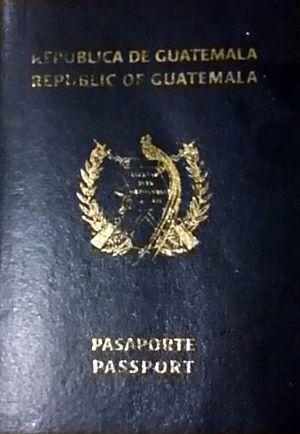
Les passeports guatémaltèque sont délivrés aux citoyens Guatémaltèques pour voyager à l'extérieur du Guatemala. Les citoyens guatémaltèques profitent de l'accès sans visa à près de 100 pays et territoires.